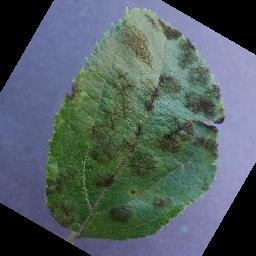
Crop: apple
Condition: scab